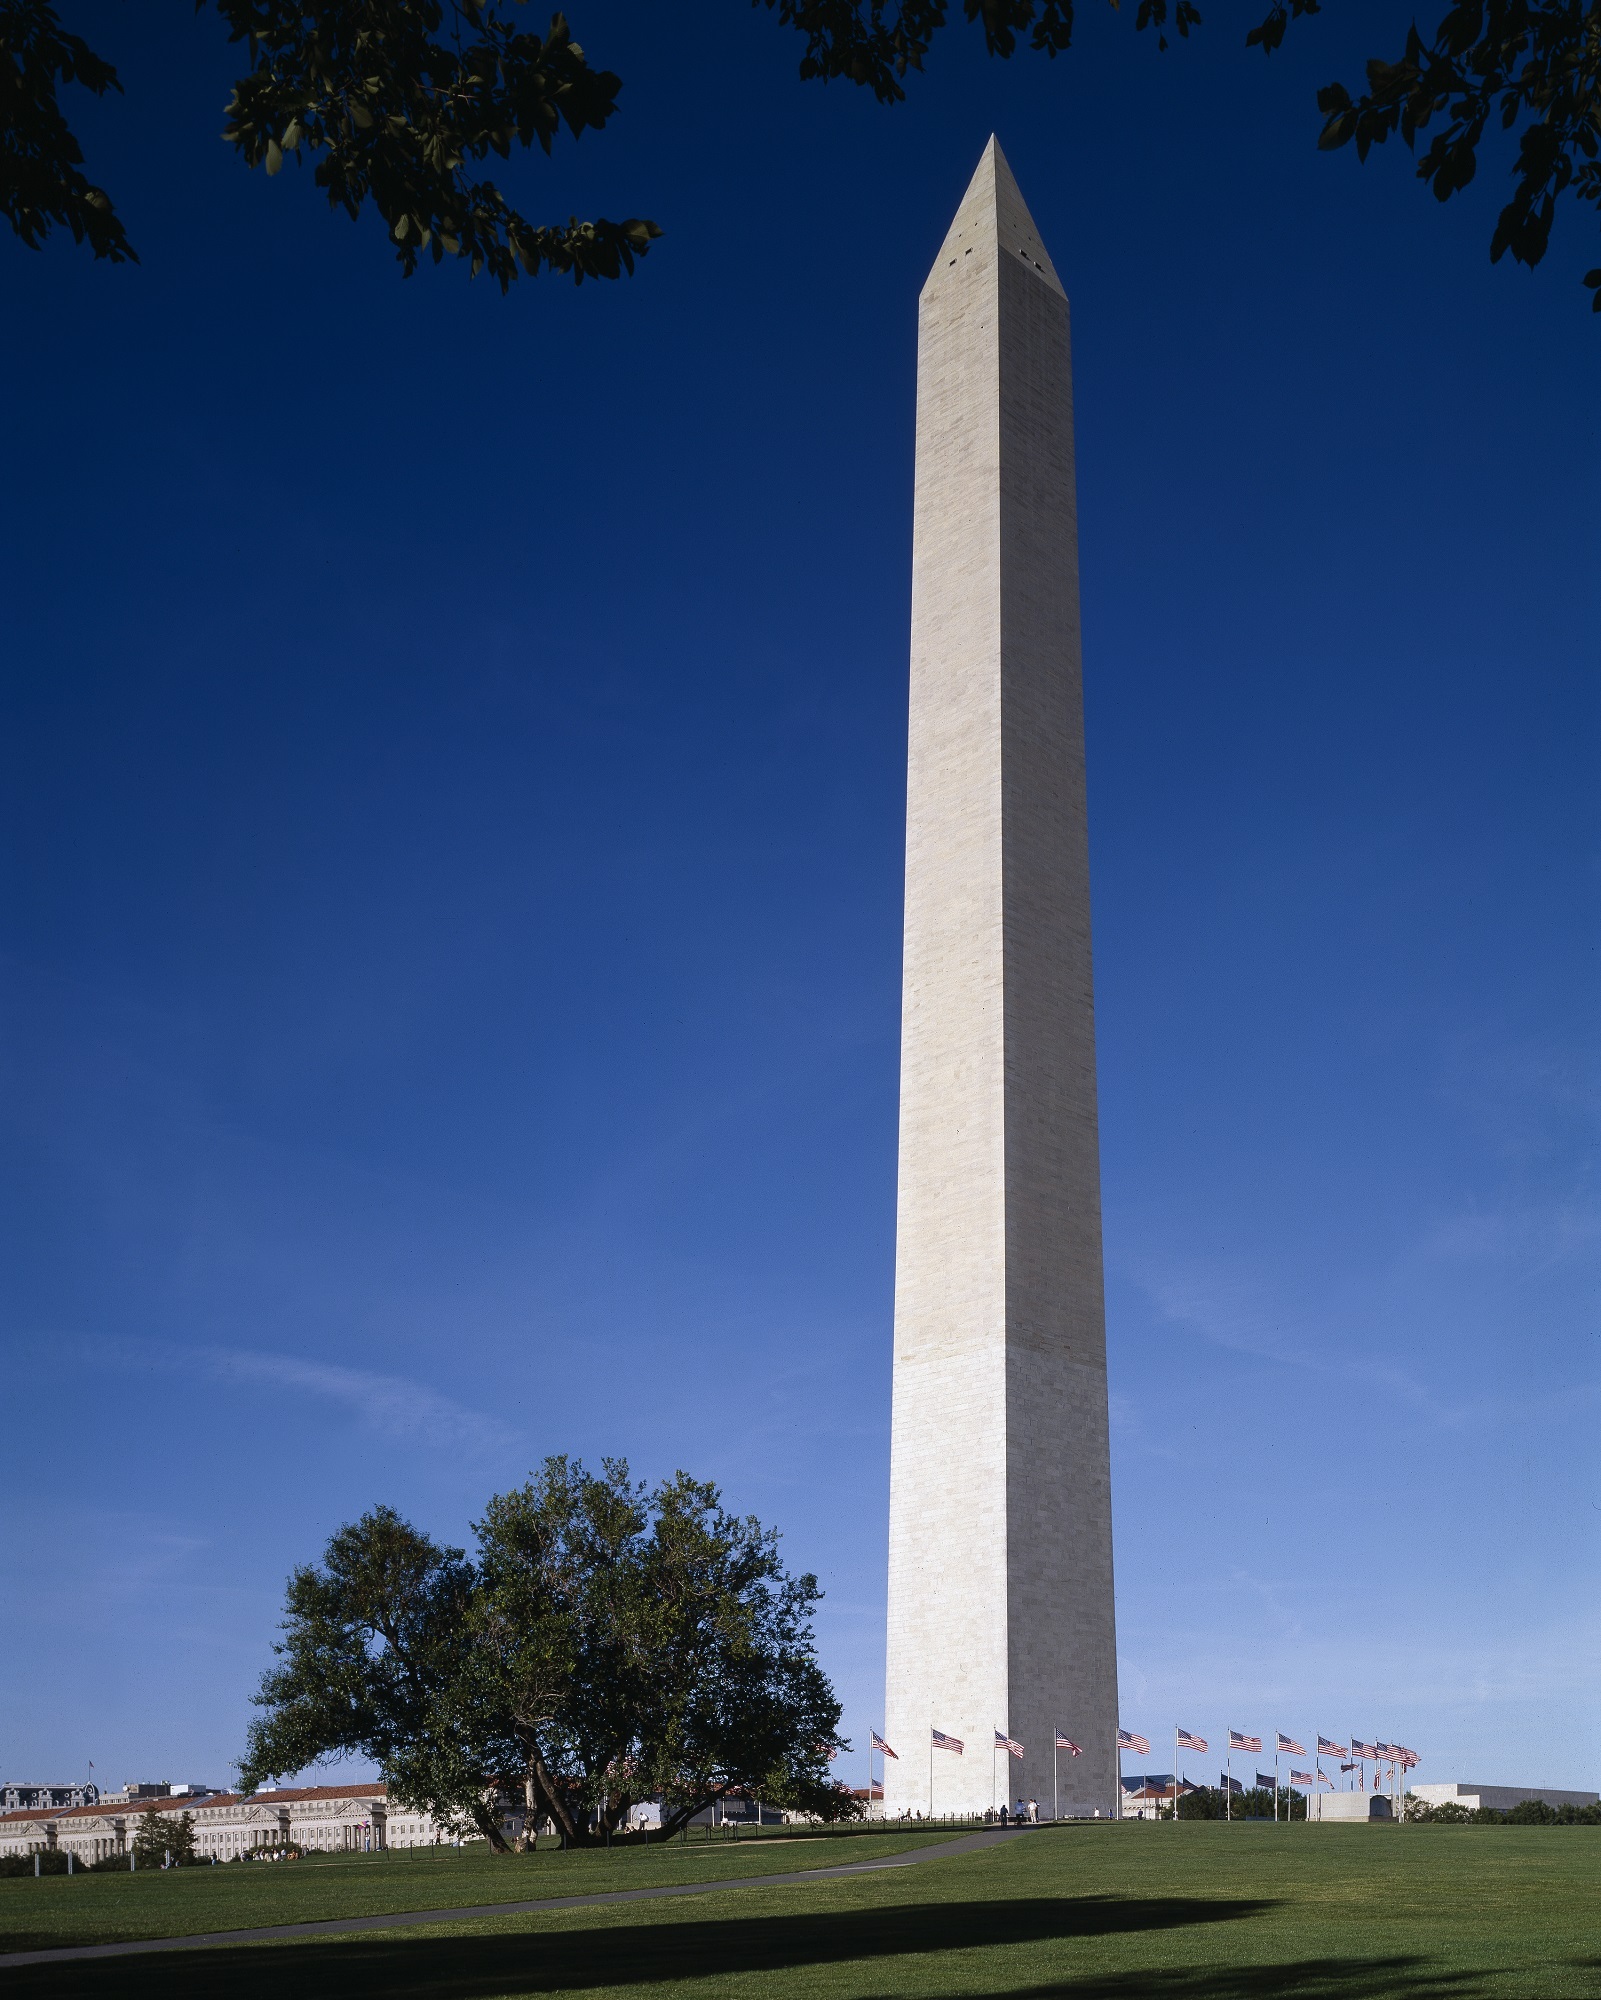
monument, tower, symbol, usa, landmark, tourism, washington, dc, washington monument, president, memorial, tourists, obelisk, historical, monolith